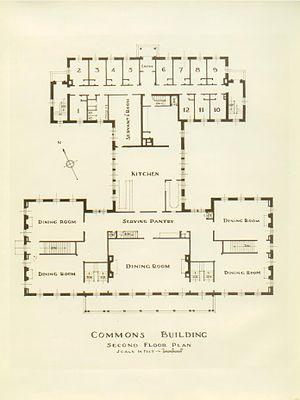
Le Bennington College est une université privée d'arts libéraux située à Bennington dans le Vermont. Fondée en 1932, elle est restée non-mixte jusqu'en 1969, date de l'ouverture de l'université aux étudiants de sexe masculin.